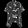
Label: Shirt